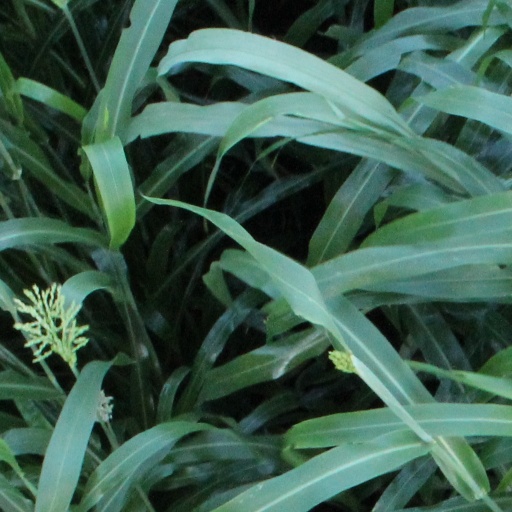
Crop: sorghum